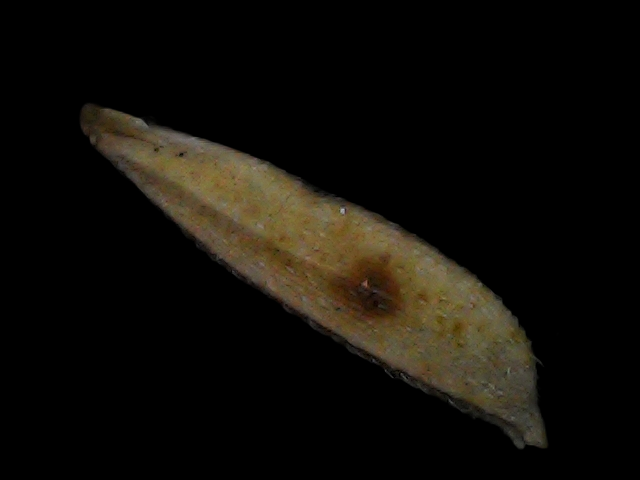
Rice variety: Bd87